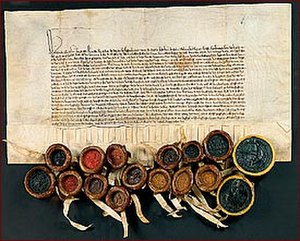
Den Tyske Orden / Den tyske ordensstat / Ordenens hovedsæde flyttes fra Venezia til Marienburg / Besættelsen af Gotland
Aftalen mellem Den Tyske Orden og dronning Margrethe 1. om tilbagekøbet af Gotland.
Den Tyske Orden eller Sankt Marias Hospitalsbrødre var en hospitalsorden, stiftet i 1190. Ordensbrødrene skulle tage sig af pilgrimme og sårede i Det hellige land under korsfarertiden. Den blev snart omdannet til en ridder- og præsteorden, som med tiden fik Østeuropa som sit vigtigste virkefelt. Medlemmerne aflagde ordensløfter.